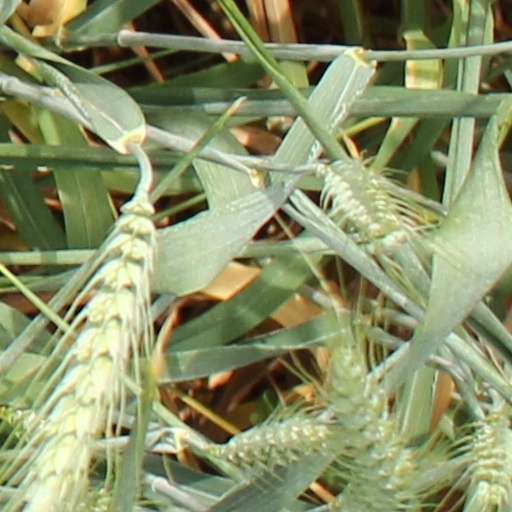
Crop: wheat